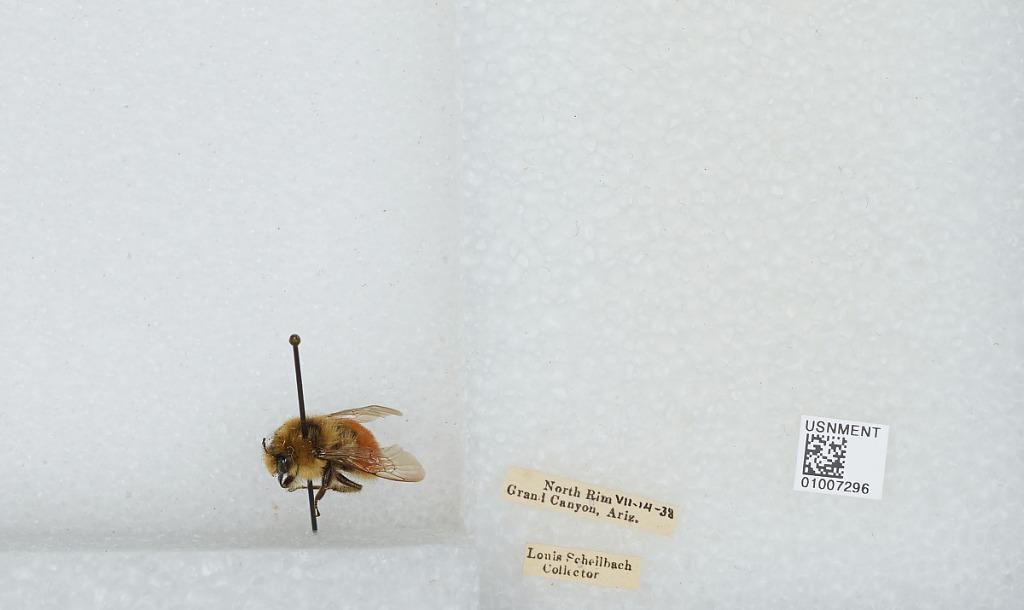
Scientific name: Bombus (Pyrobombus) huntii Greene
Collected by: L. Schellbach
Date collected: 1938-7-14
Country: United States
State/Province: Arizona
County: Coconino
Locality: North Rim, Grand Canyon
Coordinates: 36.2106, -112.061